Partridge and Orange

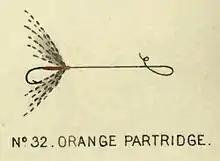
Pritt's Orange Partridge (1885)

Soft-hackled flies as they are known today and in particular "The Partridge and Orange" originated in the north country of England and were first described by Joseph Wells in his 1842 publication THE CONTEMPLATIVE ANGLER. Later, T. E. Pritt's "Yorkshire Trout Flies" (1895) publication built upon Wells' earlier work and contained many of Wells' listed patterns, and were probably from the same source.